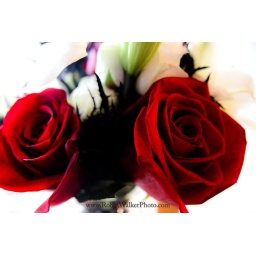
Amazing flower bouquet created by Flora Savage!